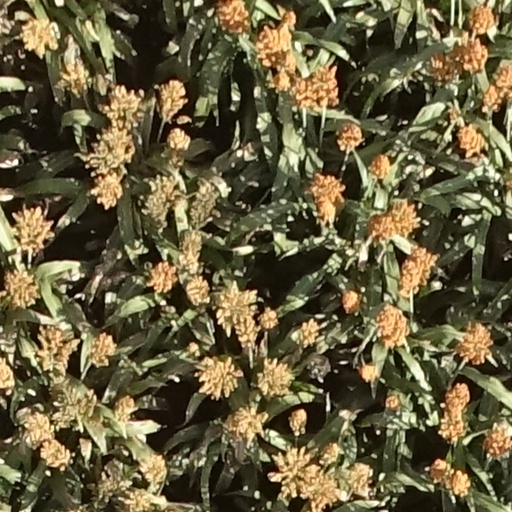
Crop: sorghum